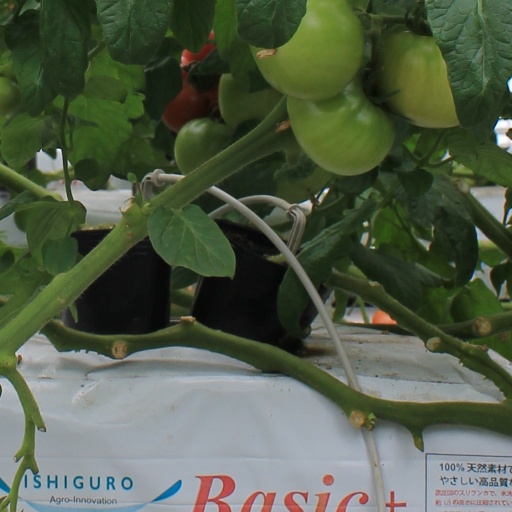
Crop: tomato